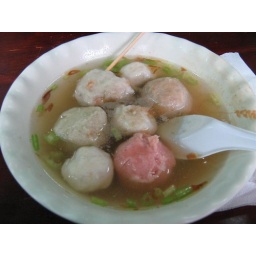
mixed fish ball soup. I think there was shark meat in there.